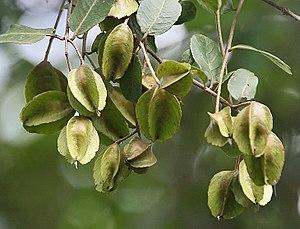
L'ayurveda est une forme de médecine traditionnelle non conventionnelle originaire de l'Inde également pratiquée dans d'autres parties du monde. L'āyurveda, ayurvéda ou encore médecine ayurvédique – en devanāgarī : आयुर्वॆद, la « science de la vie », de āyus et veda – puiserait ses sources dans le Véda, ensemble de textes sacrés de l'Inde antique. En l'occurrence, il s'agit d'une approche médicale « holistique » datant de la civilisation védique et toujours pratiquée aujourd'hui. En Inde, depuis novembre 2014, elle est promue par le ministère du Yoga fondé par le Premier ministre nationaliste Narendra Modi.